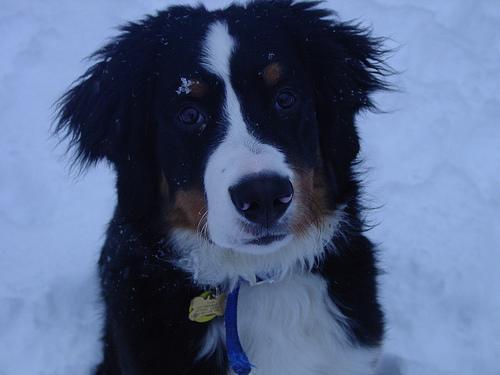
Bernese_mountain_dog